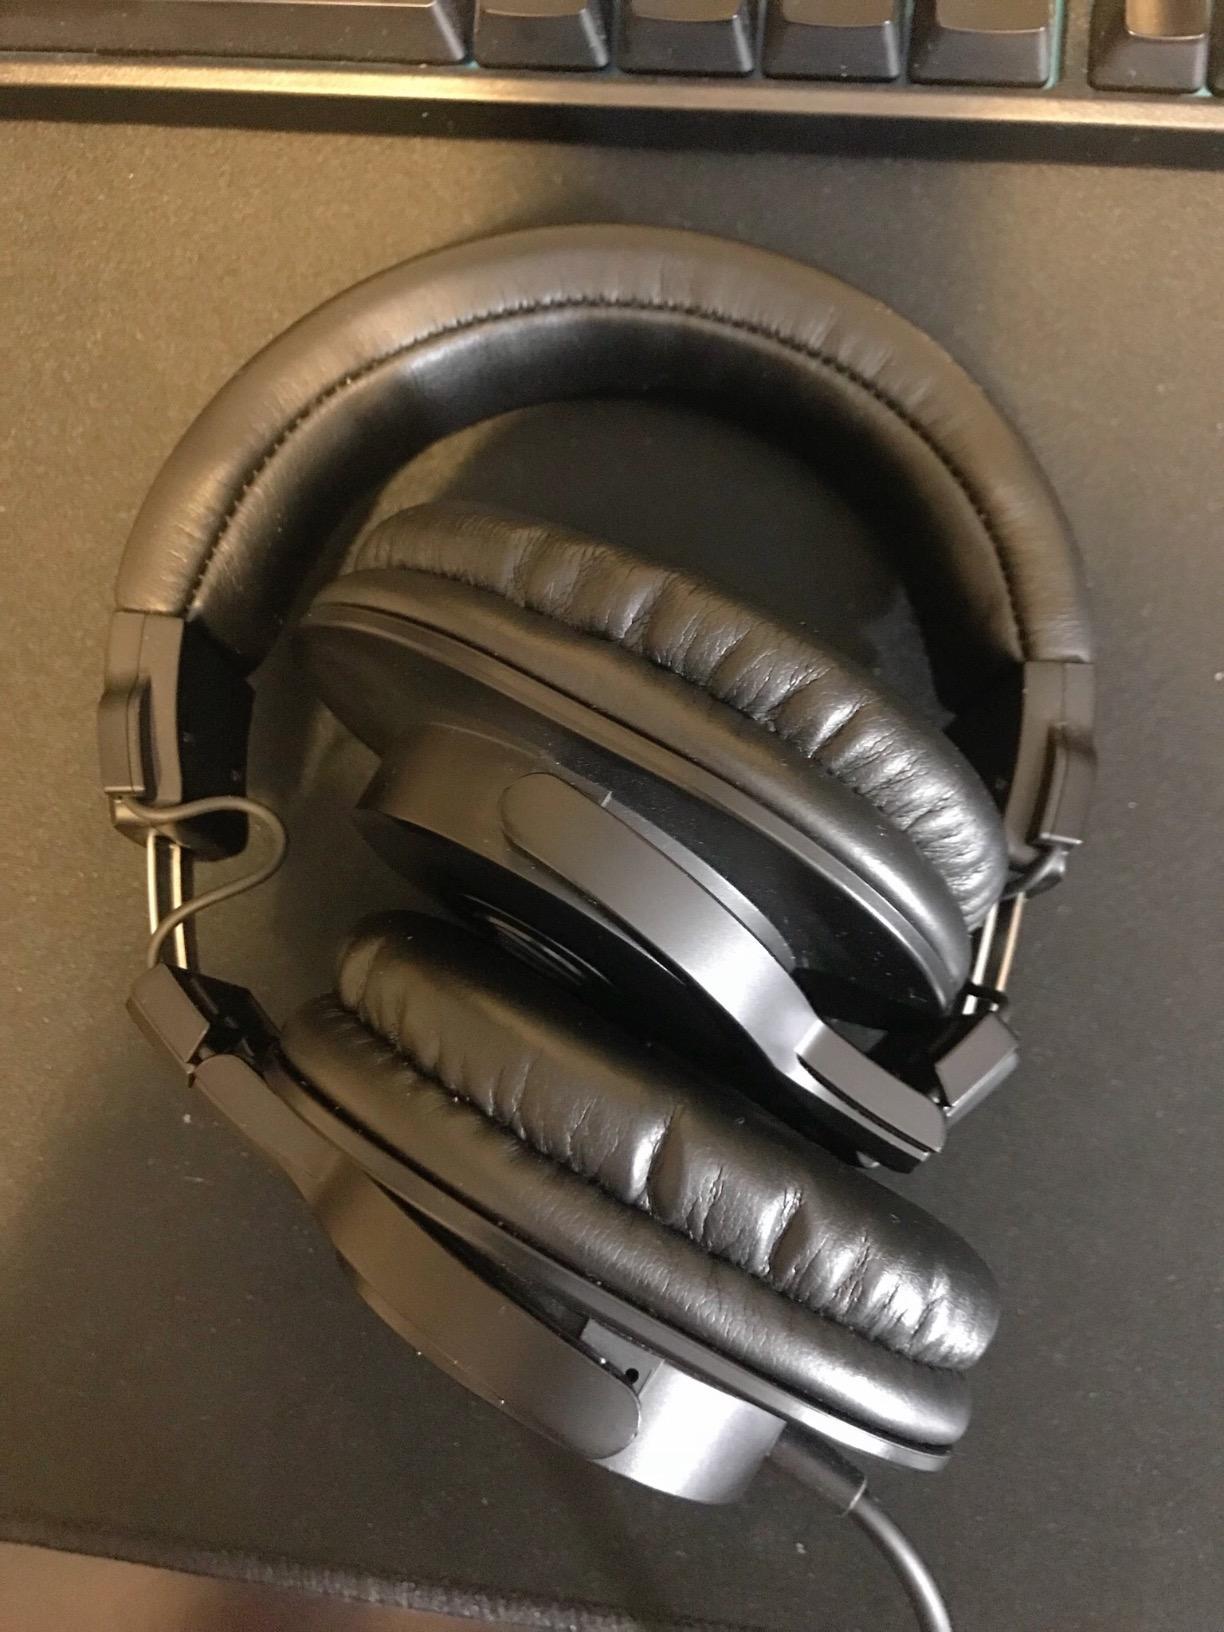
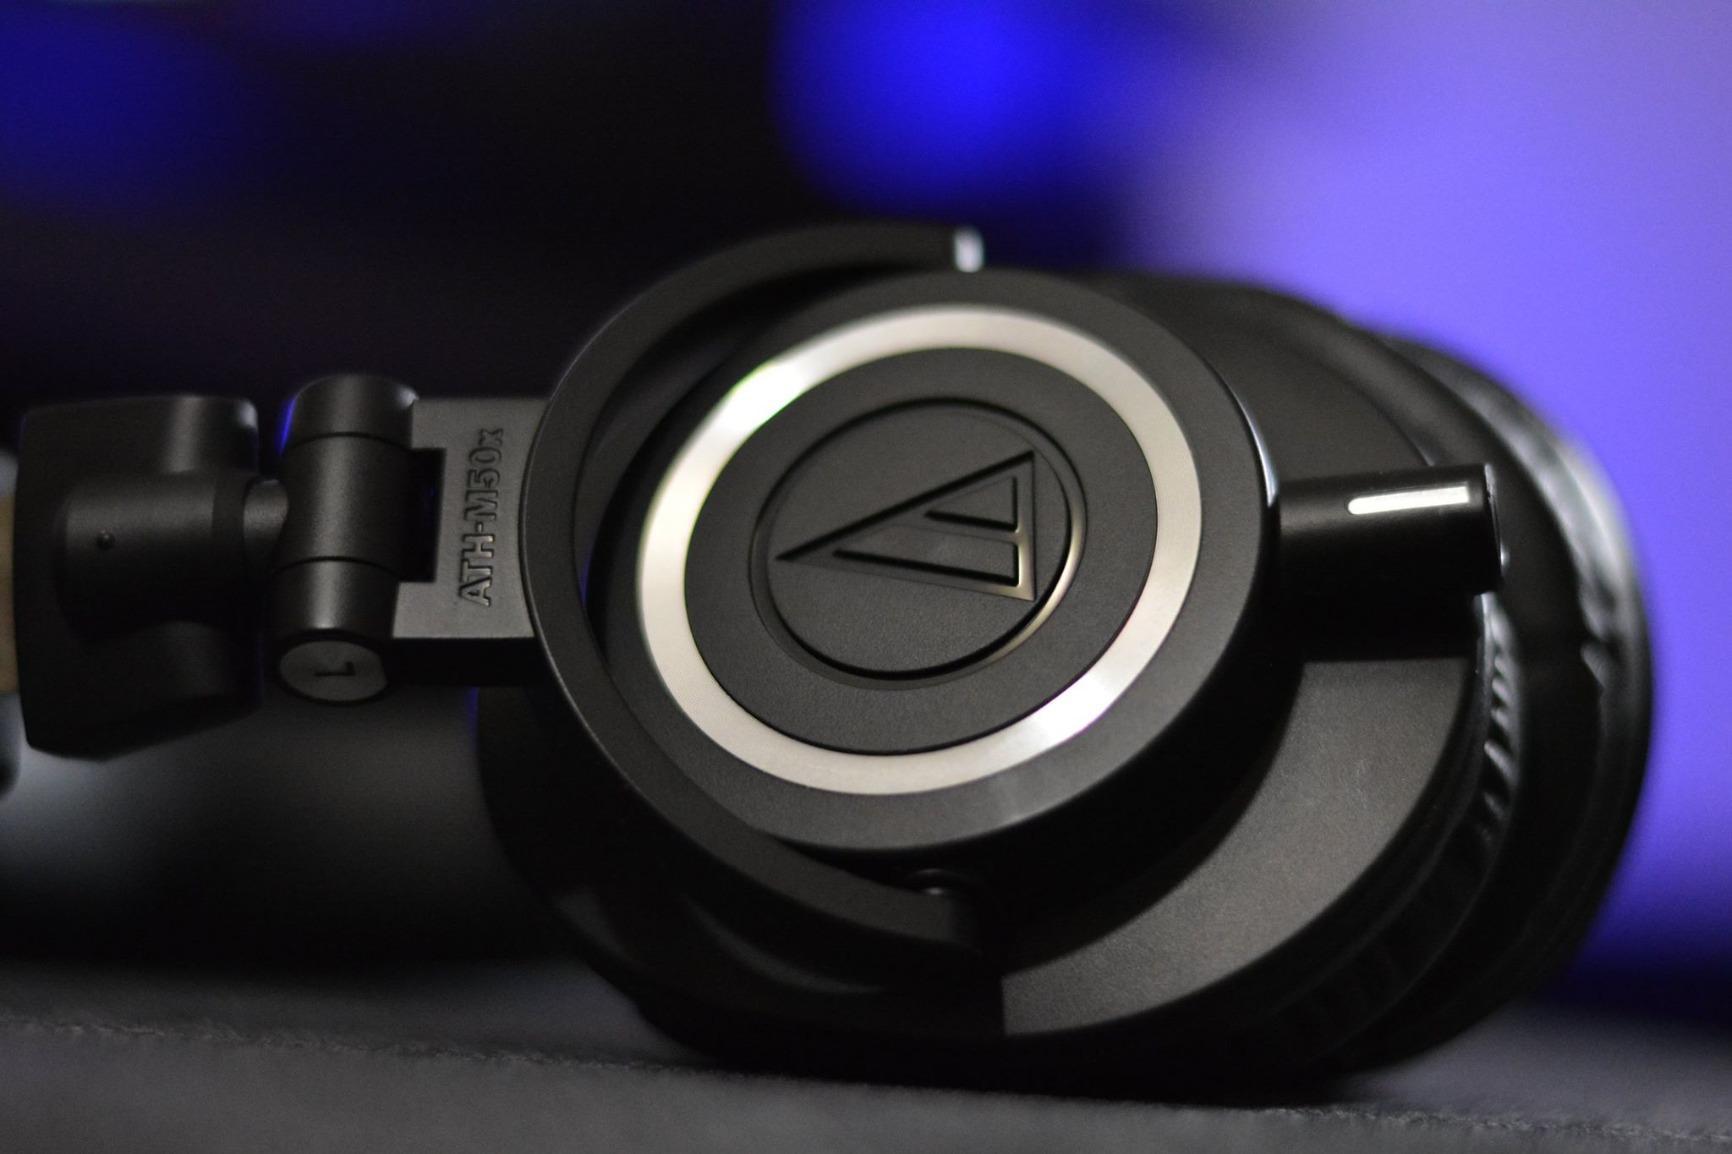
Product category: headphones
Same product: no